Alf Blütecher

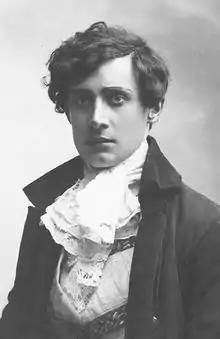

Alf Blütecher (7 February 1880 – 5 March 1959) was a Norwegian actor. He appeared in more than eighty films from 1913 to 1930.